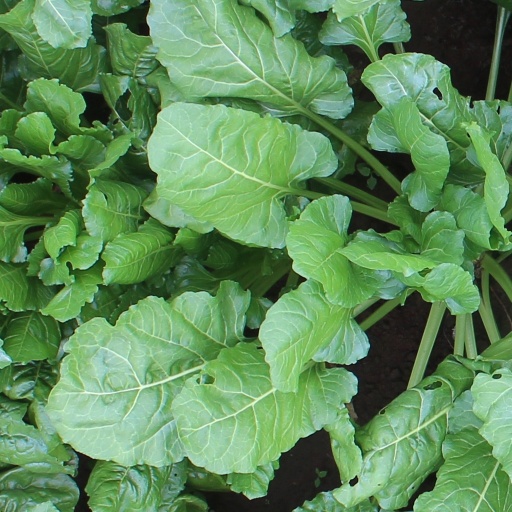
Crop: sugar beet